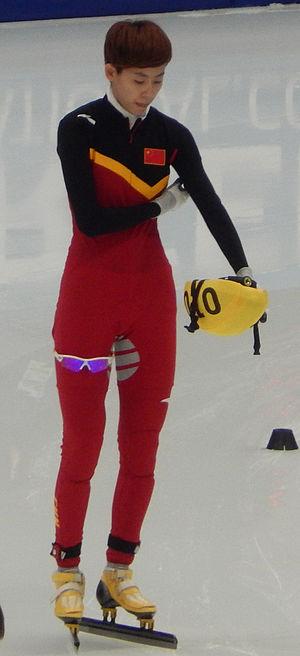
Fan Kexin est une patineuse de vitesse sur piste courte chinoise née le 19 septembre 1993 à Anda dans le Heilongjiang.